Glyptodon

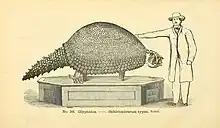
A mounted skeleton of Glyptodon reticulatus.

"Glyptodon" has 7 cervical vertebrae, of which the first 3 cervicals were fused together while the rest of the cervicals were free except for the 7th. The 7th cervical and the first 2 dorsal vertebrae were fused together into a trivertebral, a broad, flat bone with very small spinous processes (projections from a vertebra) and large articular surfaces that held ribs. All of the other 13 vertebrae in the dorsal column were fused into one long continuous tunnel that is not seen in mammals outside of glyptodontines, some of these vertebrae were so tightly fused that the segments of them cannot be discerned. The centra of these vertebrae were curved, thin bony plates that created a cylinder to support the carapace and the shape of the animal. Spinous processes in these vertebrae are also heavily reduced, with some being only a thin blade of bone ankylosed with other vertebrae. Sacral vertebrae in "Glyptodon" are also fused and 13 in number, which preserve very unusual oval-shaped, thin, and slightly concave ends on the centra. The pelves are also unusual, as they preserve giant ilia and are fused to the rest of the skeleton.